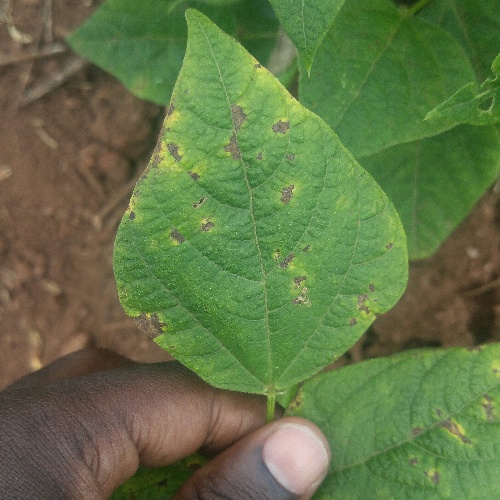
Leaf condition: angular_leaf_spot